Philippines–Poland relations

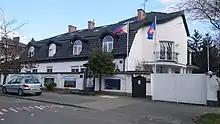
Embassy of the Philippines in Warsaw

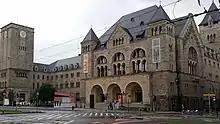
Imperial Castle, seat of the Honorary Consulate of the Philippines in Poznań

Relations between the Philippines and Poland may be traced back to the Age of Discovery and the colonization of the Philippines by Spain. While there was an interaction between the two countries, however, any history of the Polish community in the Philippines prior to the end of the 19th century is virtually unknown, and even more so the history of Filipinos in Poland. Accounts of a Polish presence in the Philippines were recorded as early as 1618, but the first documented account of a Pole stepping into the Philippines was that of Wojciech Męciński, a Jesuit missionary from Kraków who participated in missionary activities in Japan, China and Vietnam, and who stayed in Manila for a few months in 1642.